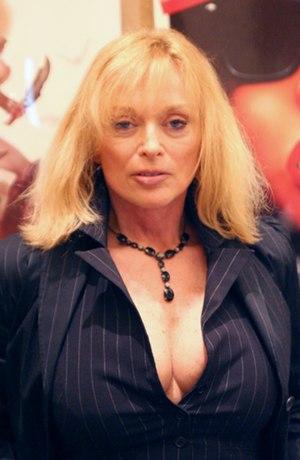
Sybil Danning est une actrice et productrice autrichienne née le 24 mai 1952 à Wels.